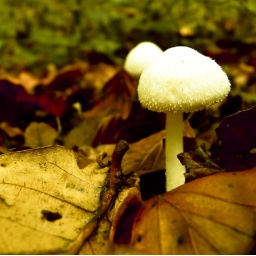
This beauty was sitting deep in autumn leaves, it reminds me a puppy somehow.